Diabetic nephropathy

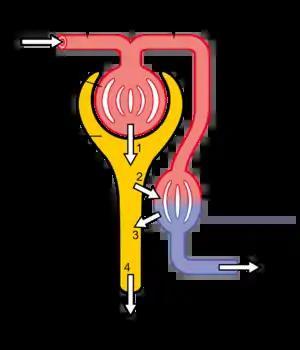
Diagram showing the basic outline of nephron structure and function: diabetic nephropathy is associated with changes in the afferent and efferent arterioles, causing capillary hypertension; and damage to the glomerular capillaries of multiple causes, including mesangial matrix deposition

The disease progression of diabetic nephropathy involves various clinical stages: hyperfiltration, microalbuminuria, macroalbuminuria, nephrotic proteinuria to progressive chronic kidney disease leading to end-stage renal disease (ESRD). The damage is exerted on all compartments of the kidney: the glomerulus, the renal tubules, the vasculature (afferent and efferent renal arterioles) and the interstitium. Renal fibrosis is the final common pathway of DN. This fibrosis is a product of multiple mechanisms including renal hemodynamic changes, glucose metabolism abnormalities associated with oxidative stress as well as inflammatory processes and an overactive renin-angiotensin-aldosterone system (RAAS).